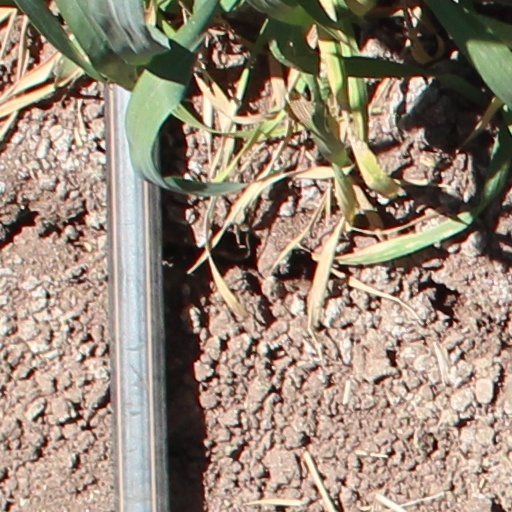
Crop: wheat